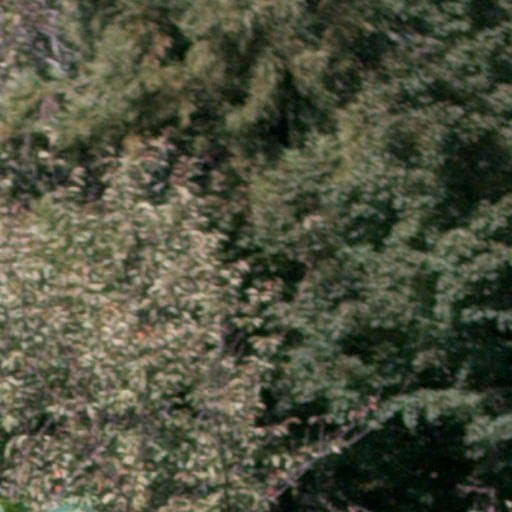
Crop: cassava